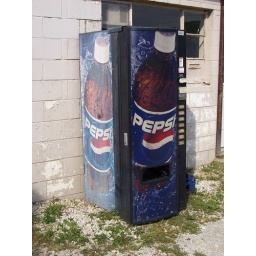
A thinner version of this Pepsi bottle vending machine style. Located in Dennison, Ohio.